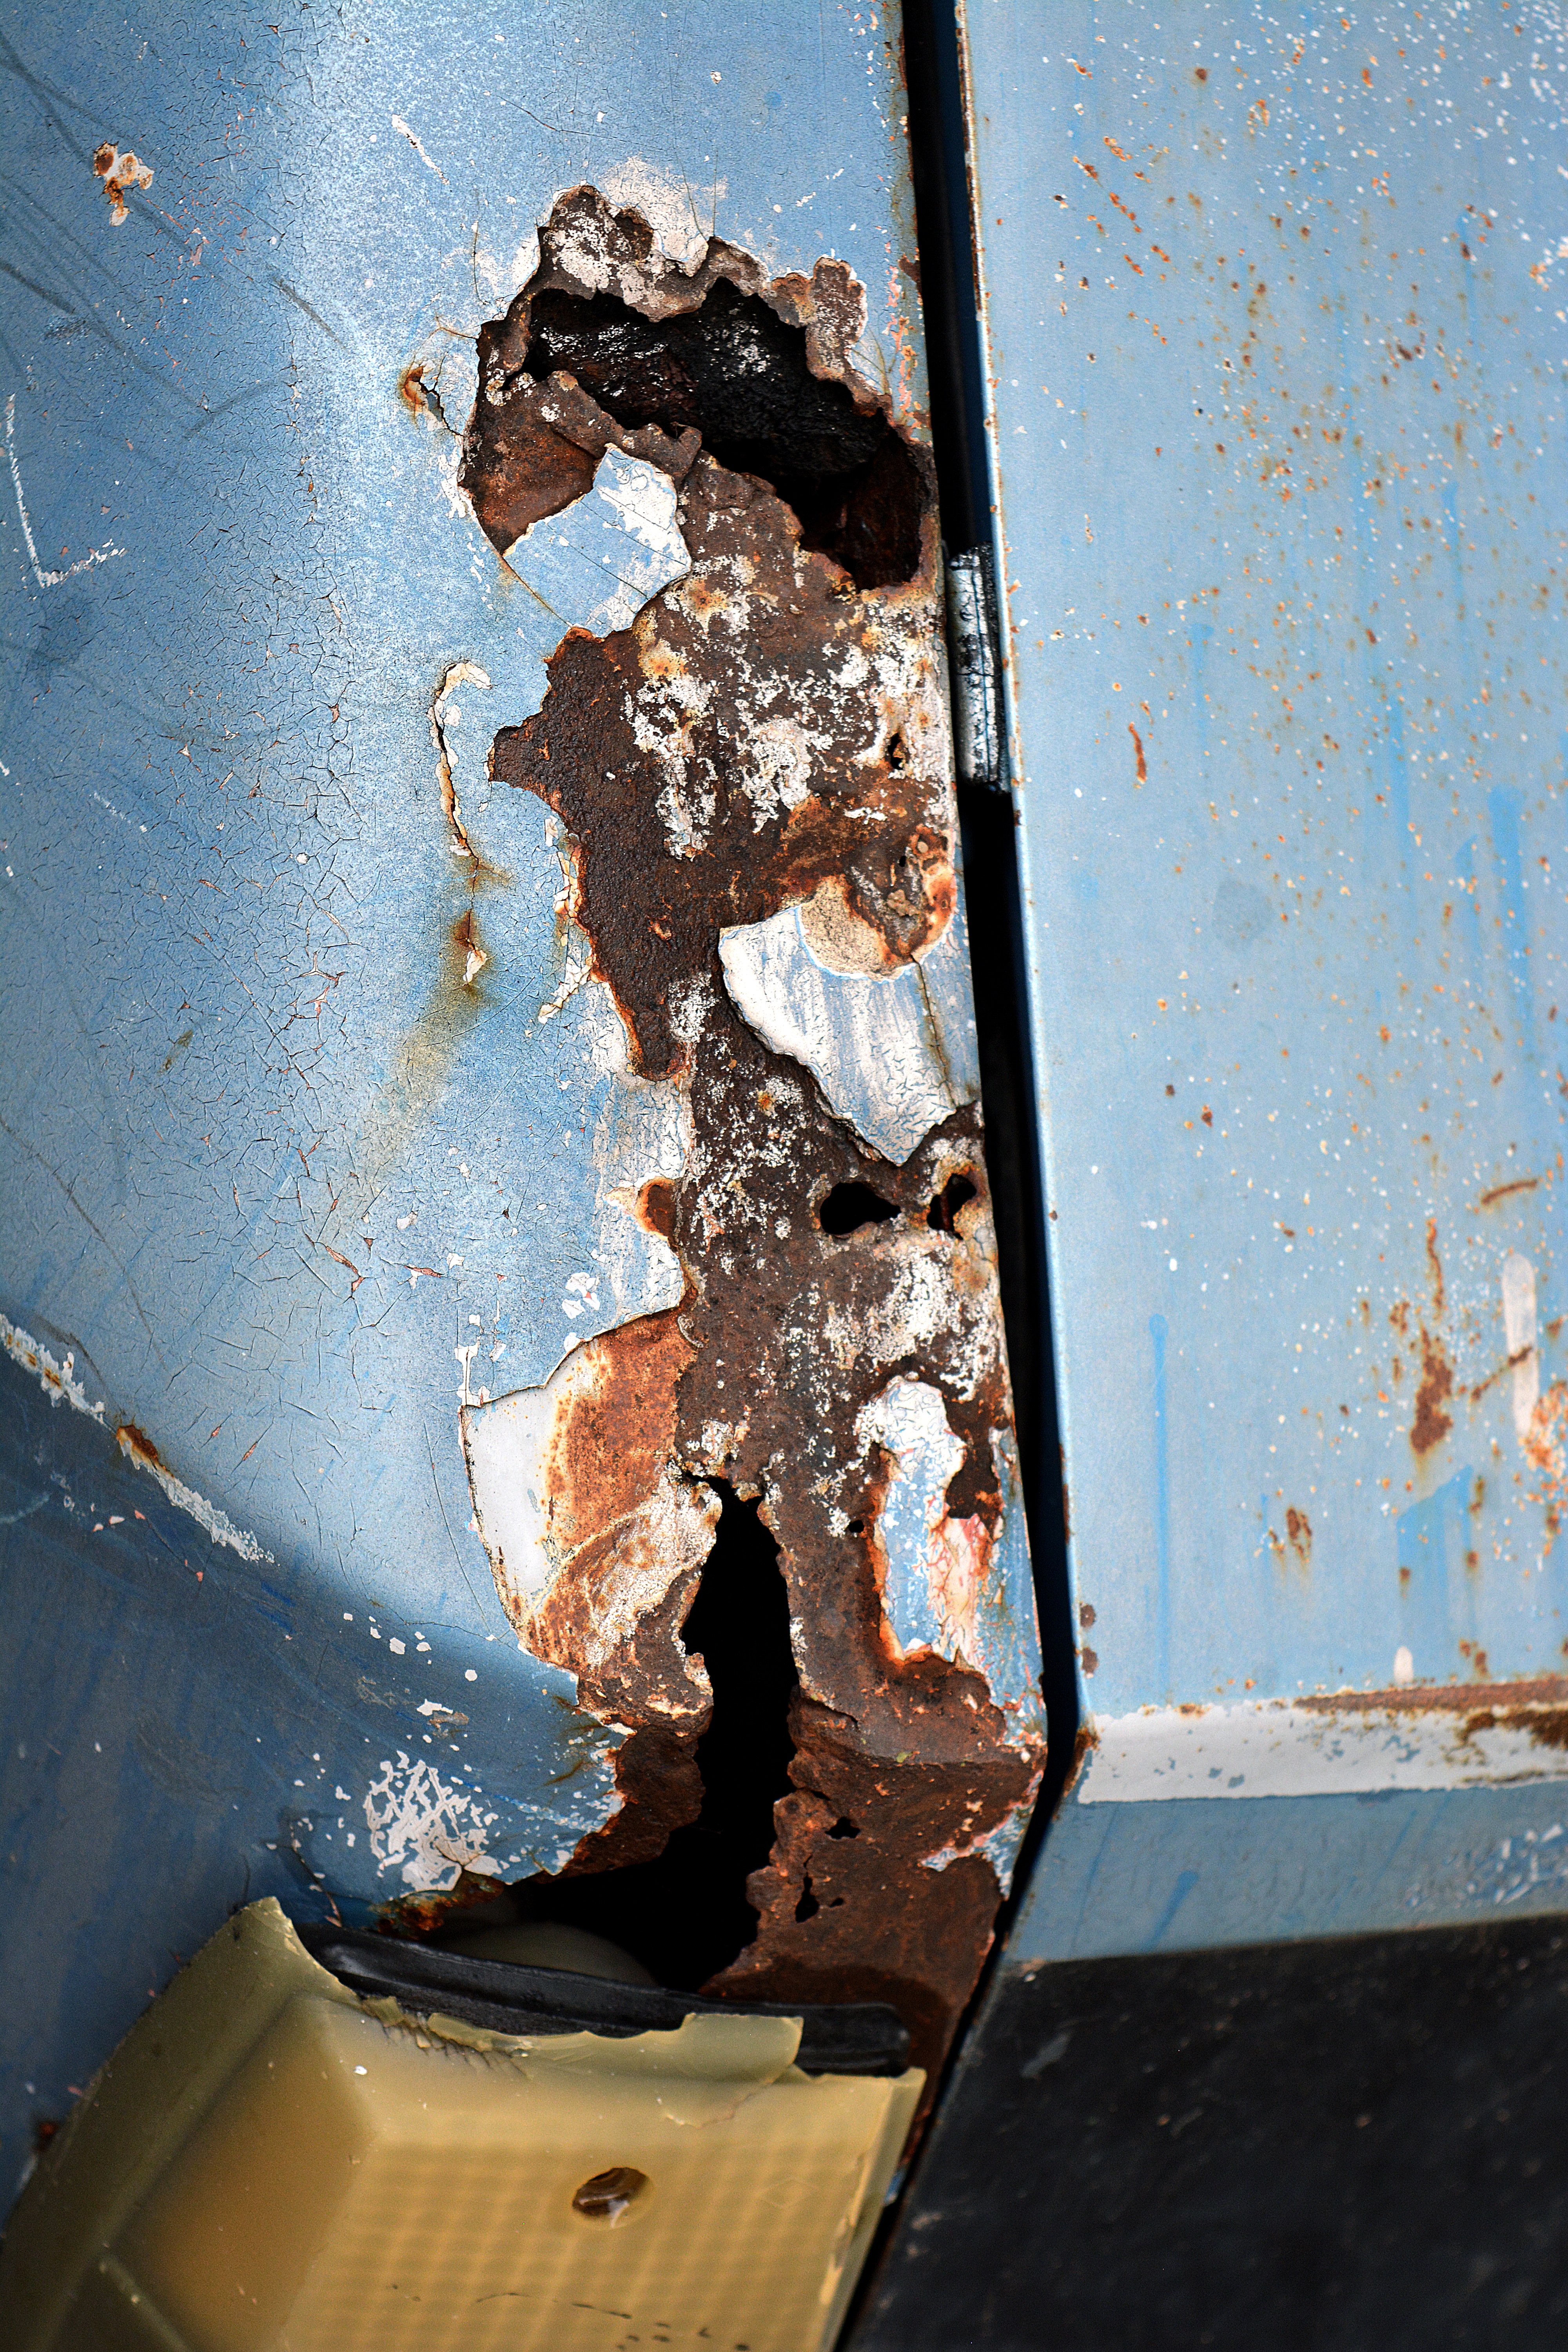
wood, car, automobile, old, wall, reflection, color, metal, auto, blue, material, automotive, art, rusty, lanterns, argentina, renault, oxide